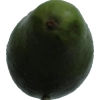
Label: green_avocado